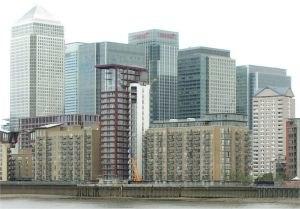
Le terme East End est communément utilisé pour faire référence au East End of London, une aire géographique à Londres, marquée à l'est d'une ligne par les murailles médiévales de la cité de Londres et au nord de la Tamise, bien que ses limites ne soient pas officiellement fixées par des lignes universellement acceptées. L'utilisation du terme, péjorative à l'origine, est attestée à la fin du XIXᵉ siècle, alors que l'expansion de la population de la cité provoque une surpopulation extrême dans toute la zone, les pauvres et les immigrants se concentrant dans l'East End. Ces problèmes sont exacerbés par la construction des docks de St Katharine en 1827 et des terminus ferroviaires du centre de Londres, qui nécessite la destruction des anciens taudis, causant le déplacement d'importantes populations vers l'East End. En l'espace d'un siècle, l'East End devient synonyme de pauvreté, de surpopulation, de maladie et de criminalité.